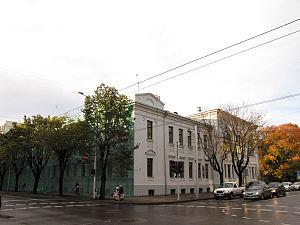
L’université Vytautas-Magnus de Kaunas nommée ainsi en mémoire de Vytautas le Grand est une université lituanienne fondée en 1922, fermée par les Soviétiques en 1950, rouverte en 1989.